Thermoluminescent dosimeter

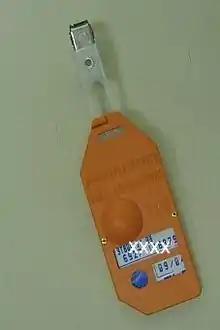
A thermoluminescent dosimeter (TLD)

A thermoluminescent dosimeter, or TLD, is a type of radiation dosimeter, consisting of a piece of a thermoluminescent crystalline material inside a radiolucent package.